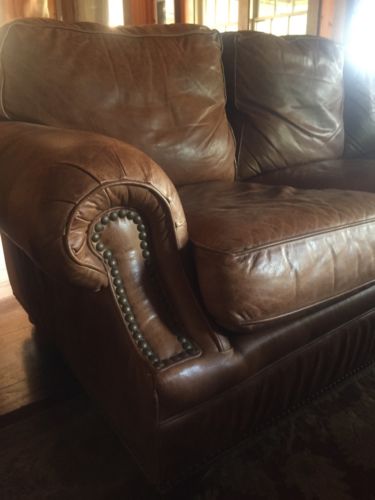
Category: sofa